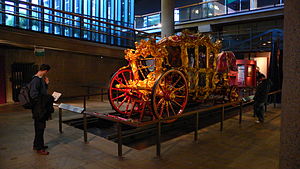
Museum of London
Borgmesterens karet.
Museum of London dokumenterer Londons historie fra palæolitisk tid til nutiden. Museet ligger i en bygning fra 1970'erne tæt på Barbican Centre, ca. 10 minutters gang nord for St Paul's Cathedral og entre er gratis. Museet som åbnede i 1970’erne ledes af Corporation of London.